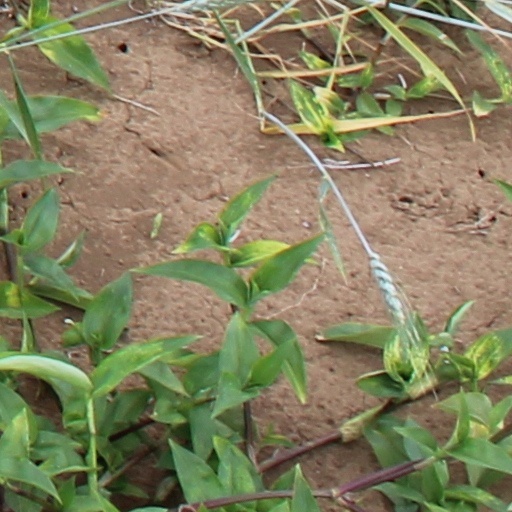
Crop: wheat